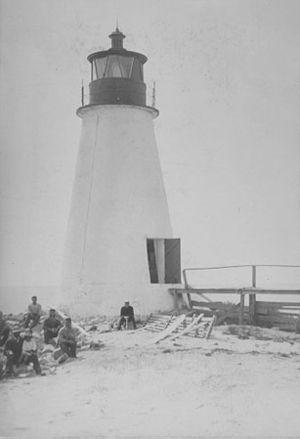
Le phare de Back River, était un phare côtier situé au sud de l'embouchure la Back River, sur la rive ouest de la baie de Chesapeake et au nord de Fort Monroe près de la ville de Hampton en Virginie.